1995 World Series

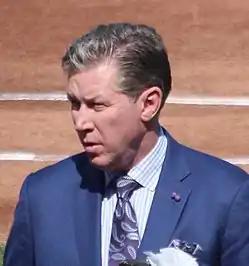
Orel Hershiser, the winning pitcher in Game 5.

It seemed the perfect situation for Atlanta with Greg Maddux pitching Game 5 with a chance to clinch the title, but Albert Belle slugged a two-run homer in the first inning, and the Braves lineup was held in check by Cleveland veteran Orel Hershiser who went eight innings, only surrendering two runs. Luis Polonia hit a solo home run into the fourth and Atlanta actually tied the game at 2–2 with a run-scoring infield single by Marquis Grissom in the fifth, but Cleveland got two more runs from Maddux making it 4–2. Jim Thome hit an insurance home run in the eighth, which proved necessary as Ryan Klesko homered in his third consecutive game, reducing the gap to 5–4. Klesko became the first person to homer in three consecutive World Series road games, by belting homers in Games 3, 4, and 5. The win sent the Series back to Atlanta.